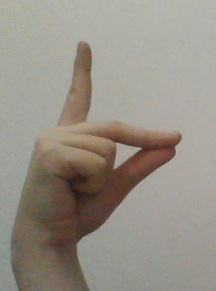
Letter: ta